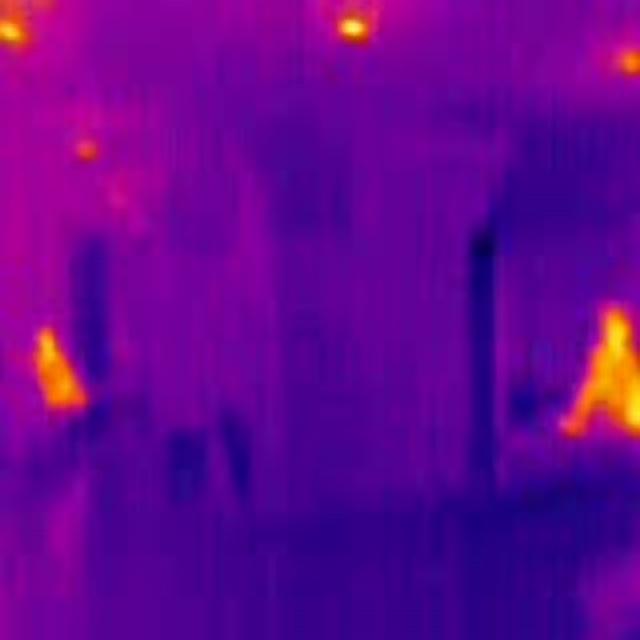
Detected objects:
label: person
label: person